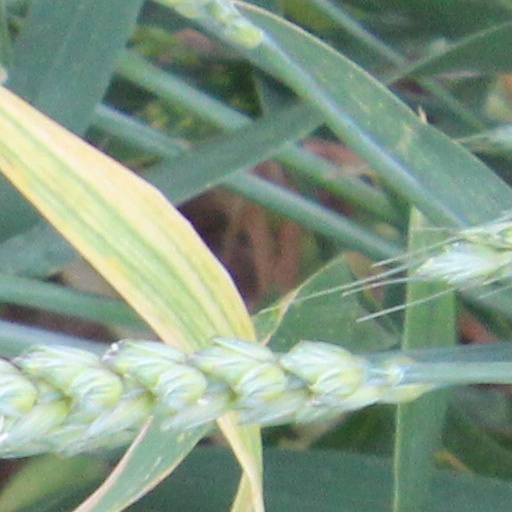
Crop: wheat